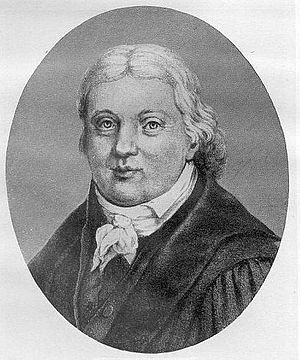
Daniël Wyttenbach
Daniël Albert Wyttenbach var en schweizisk-tysk-nederlandsk filolog.